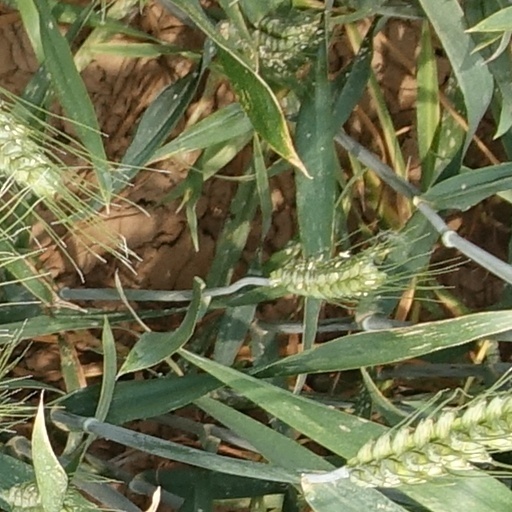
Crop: wheat